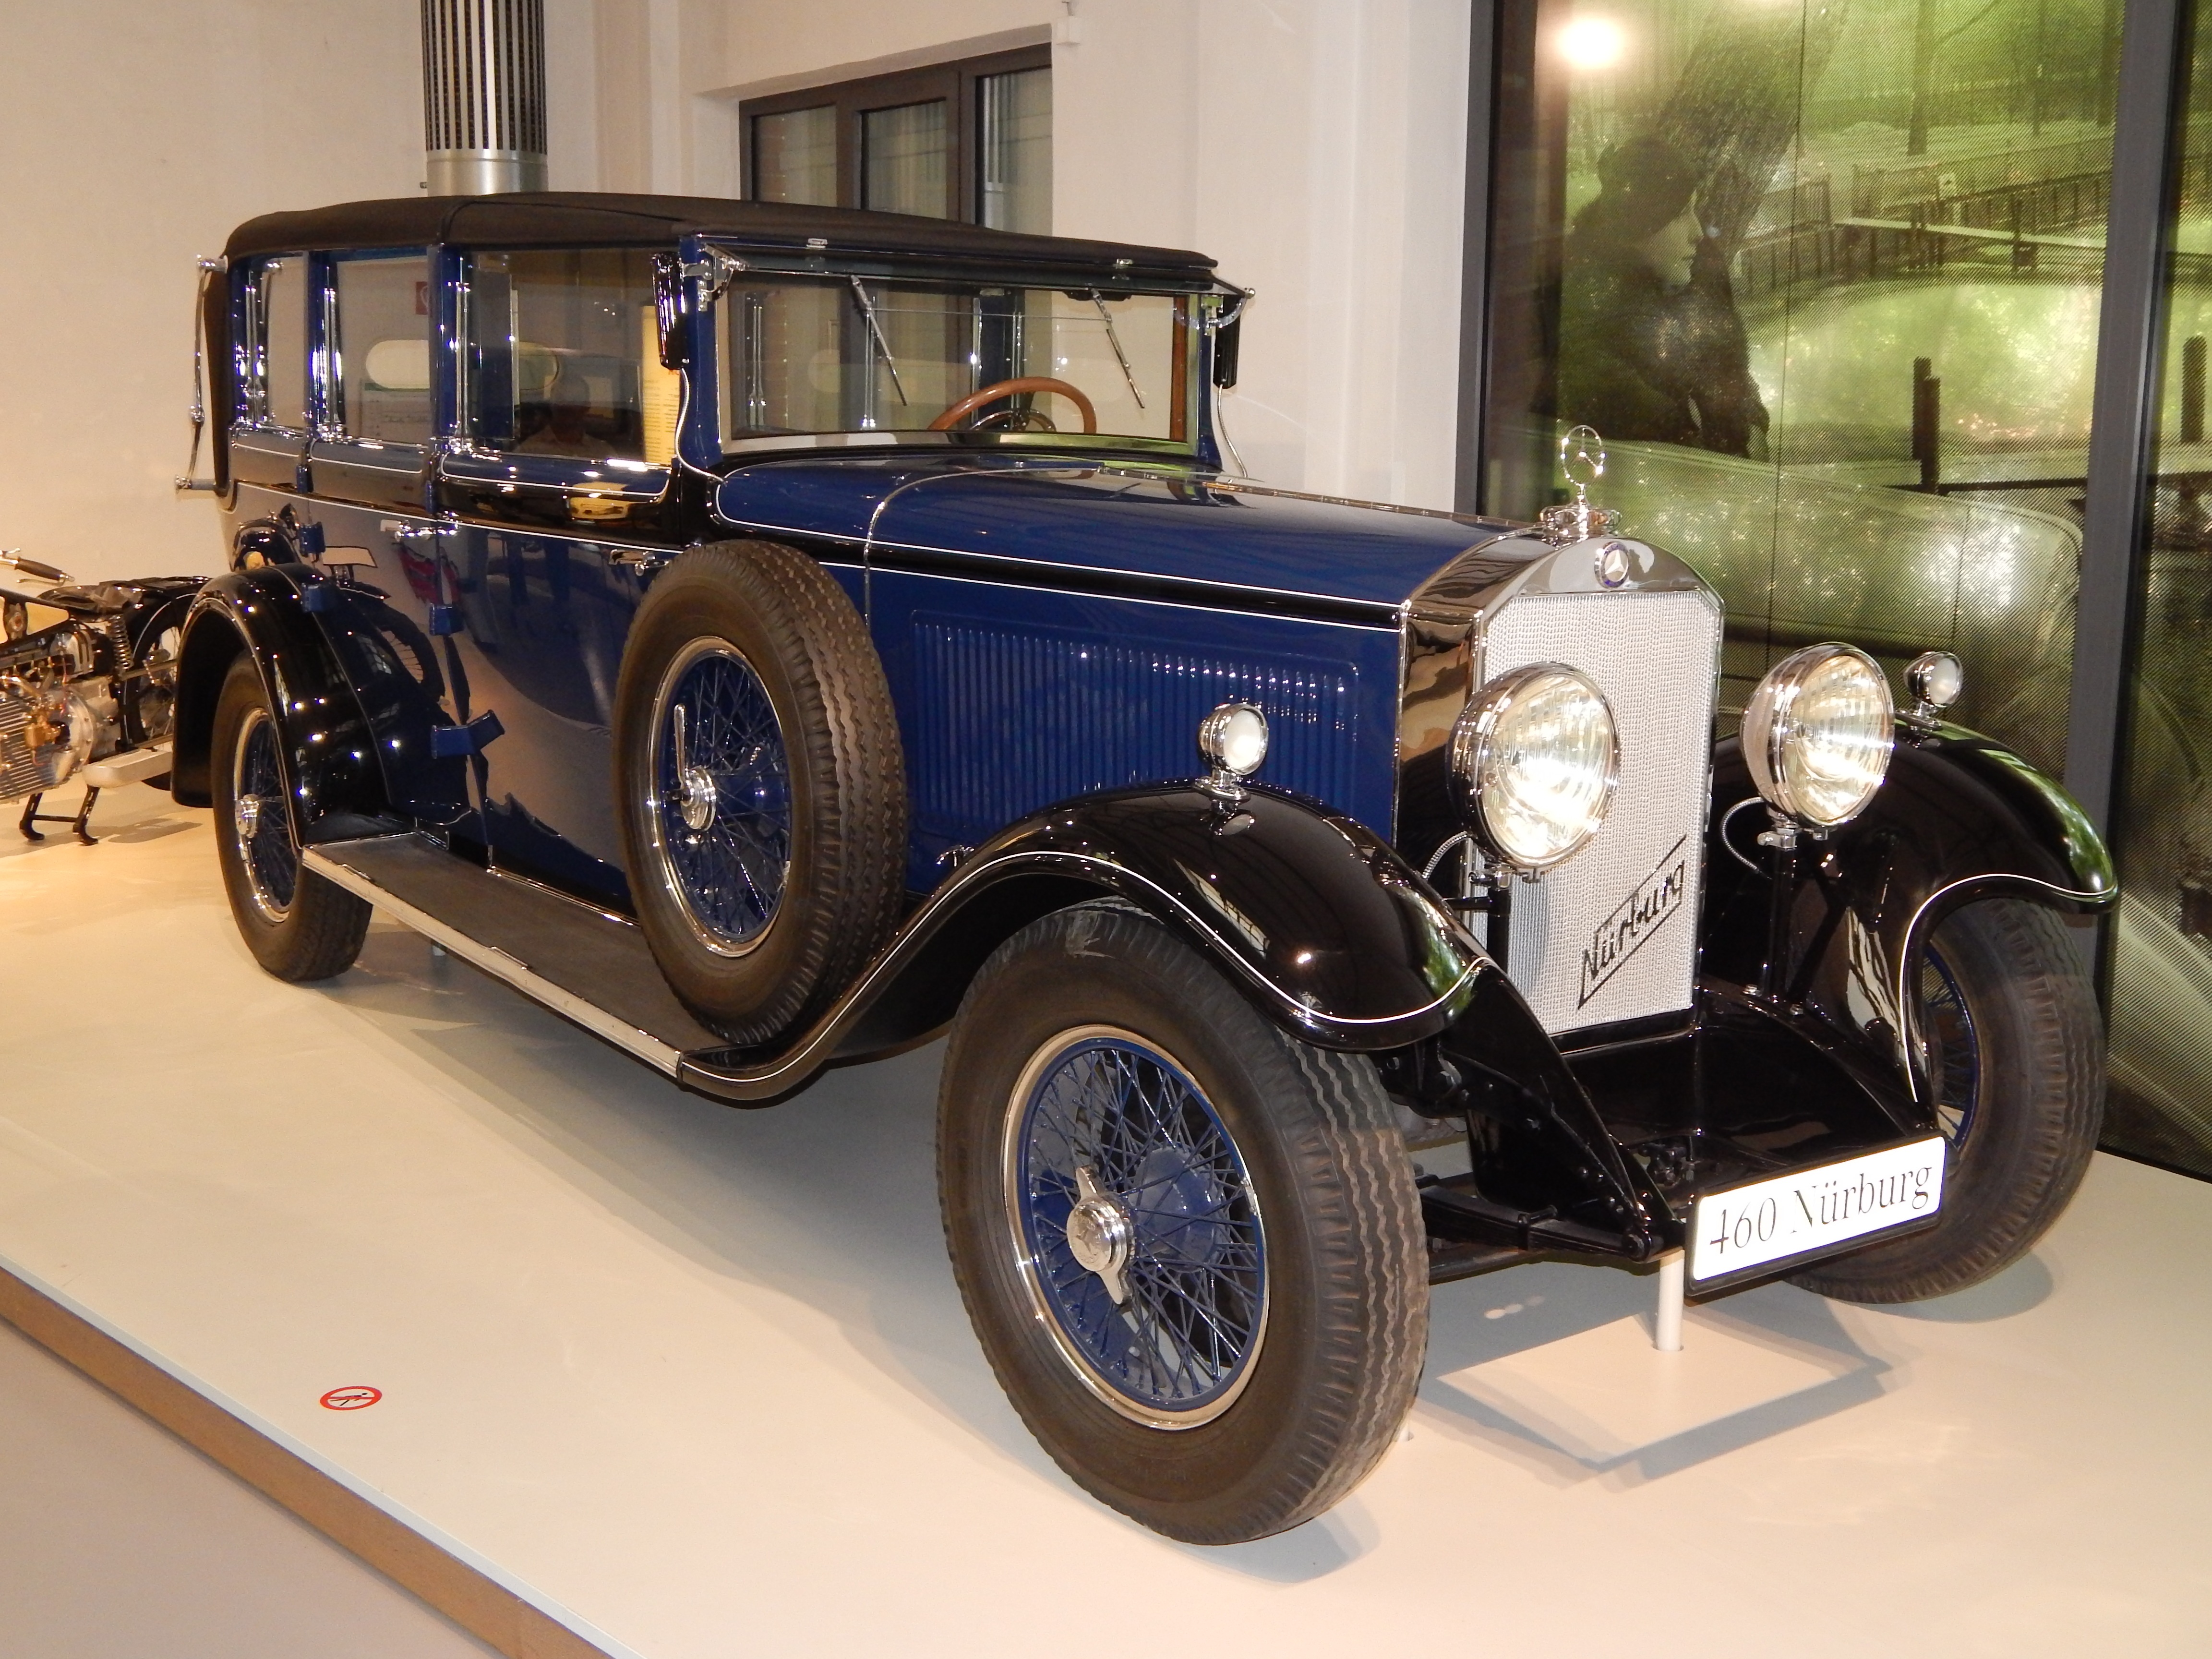
car, vehicle, historic, motor vehicle, vintage car, classic, antique car, old auto, land vehicle, touring car, automobile make, luxury vehicle, rolls royce silver ghost, cadillac v 16, rolls royce phantom ii